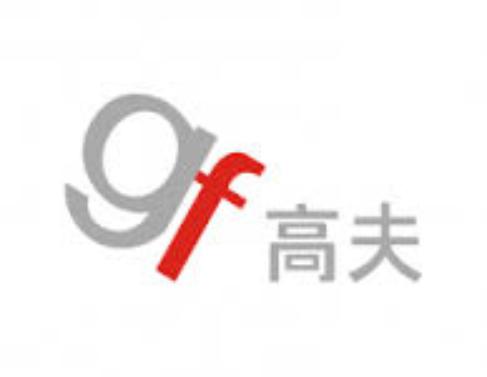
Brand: GF
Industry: Necessities